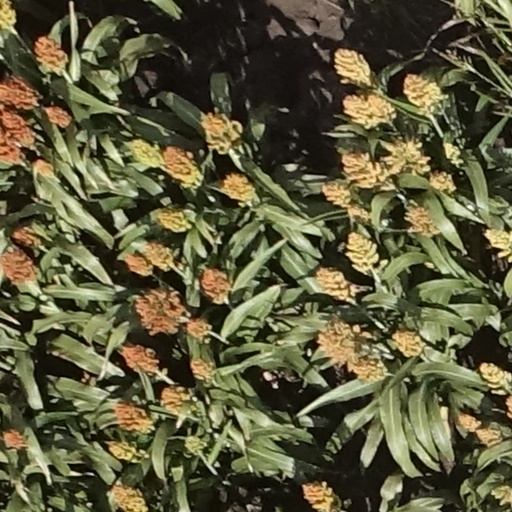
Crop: sorghum